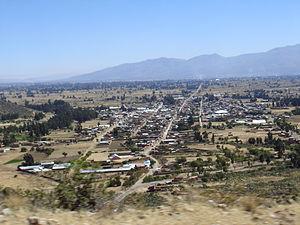
Arani est une petite ville du département de Cochabamba, en Bolivie, et le chef-lieu de la province d'Arani. Elle est située à 55 km de Cochabamba. Sa population s'élevait à 3 512 habitants en 2001.